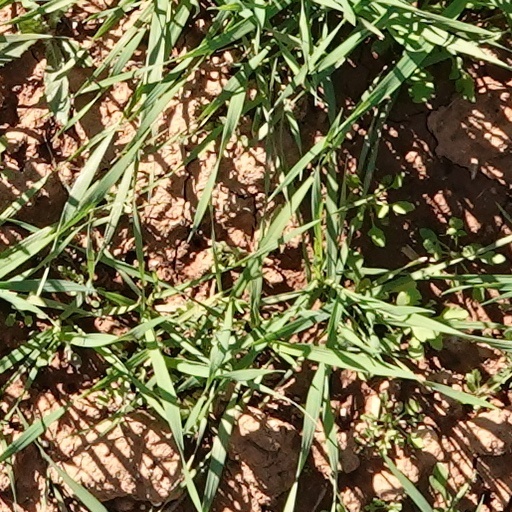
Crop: wheat